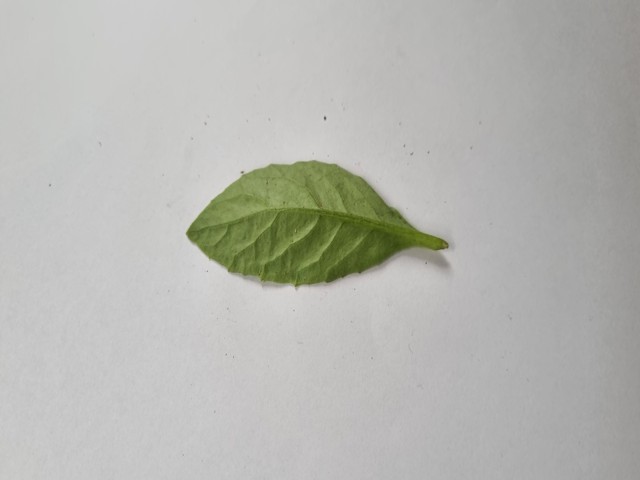
Plant: gainura